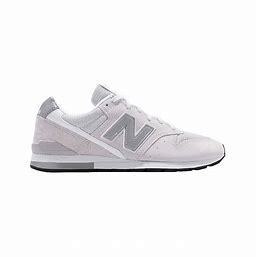
Brand: New
Model: Balance New Balance 996 Series